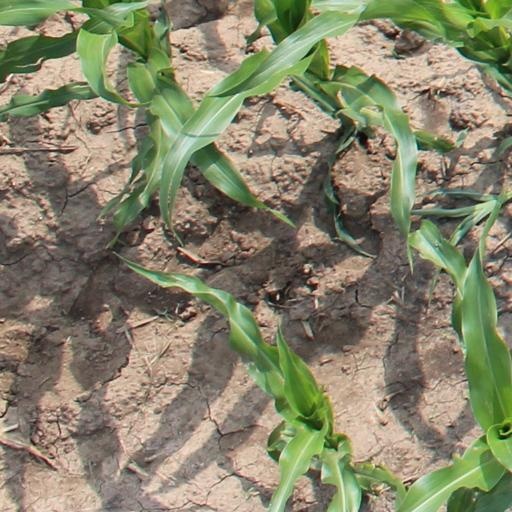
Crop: maize; corn